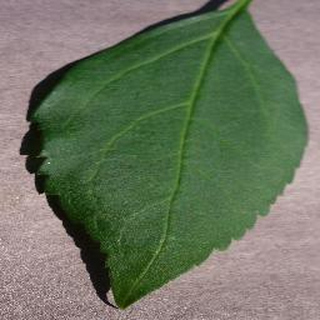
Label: healthy_cherry